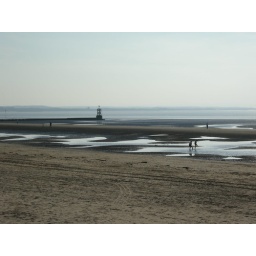
Captured on Crosby beach as the 2 lads play round in the water in the middle of October. Madness